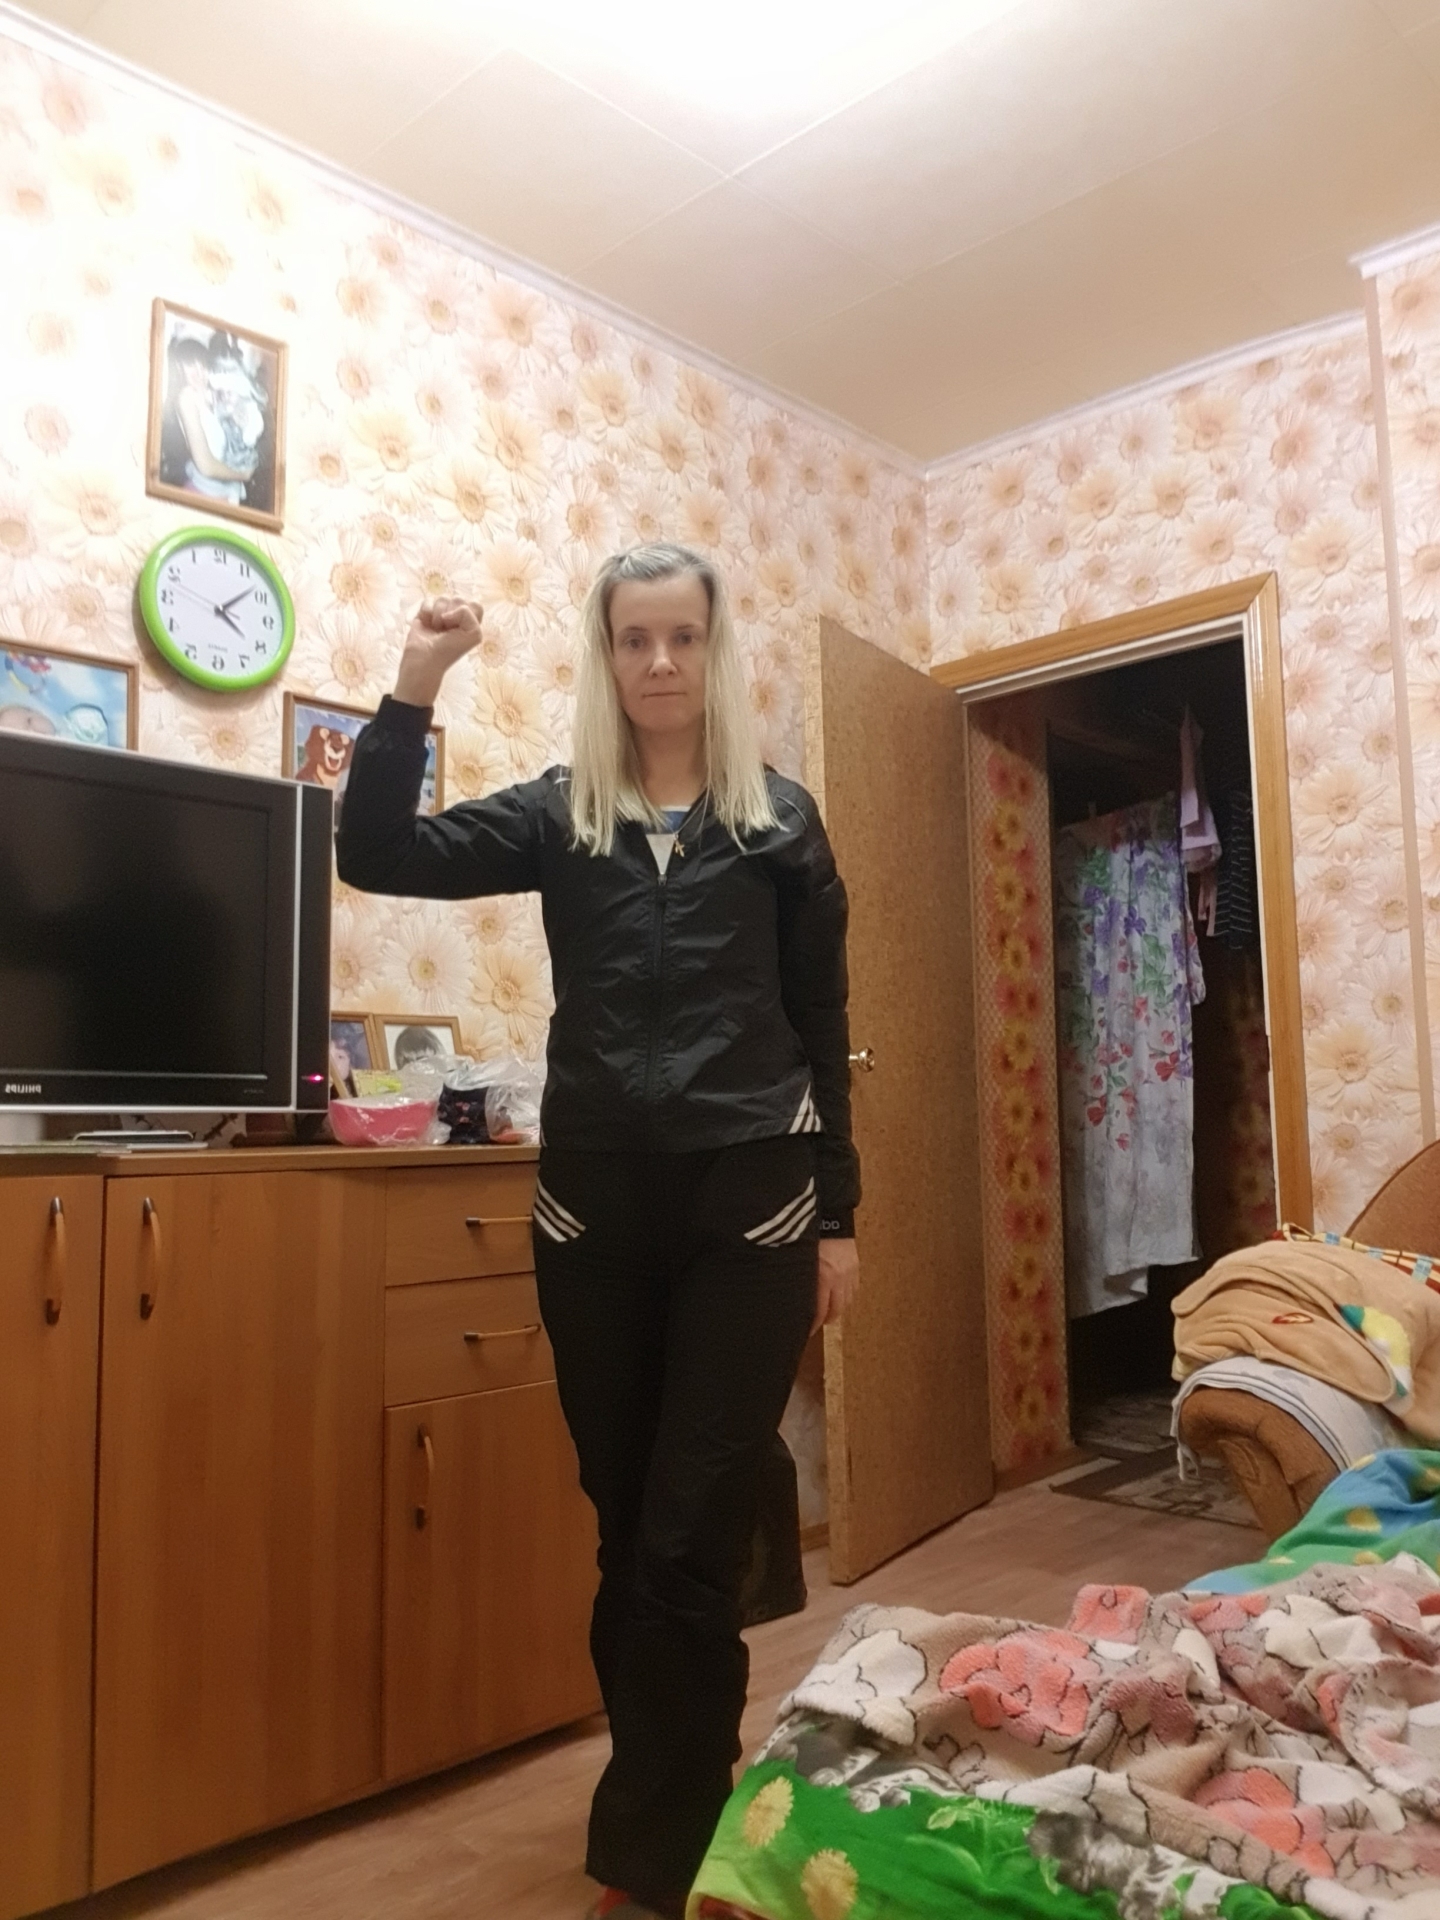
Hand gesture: fist